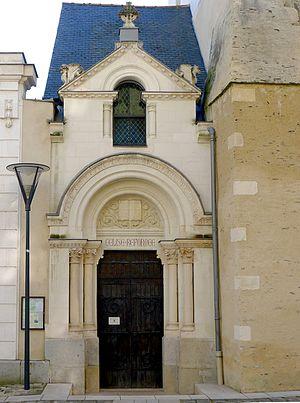
Eglise reformée d'Angers
Angers est une commune de l'Ouest de la France située au bord de la Maine, préfecture du département de Maine-et-Loire dans la région Pays de la Loire.
Angers compte 2 892 sites inscrits à l’inventaire général du patrimoine culturel et 100 monuments répertoriés à l'inventaire des monuments historiques, parmi lesquels 69 % de bâtiments civils et 21 % d’édifices religieux. Environ 41 % de ces bâtiments sont du Moyen Âge, 36 % de l'époque moderne, 18 % du XIXᵉ siècle et 3 % seulement du XXᵉ siècle. La ville est par ailleurs labellisée Ville d’Art et d’Histoire.
Le temple protestant d'Angers est un édifice religieux situé rue du Musée à Angers. Il est rattaché à l'Église protestante unie de France. Il s'agit de l'ancienne chapelle Saint Éloi du prieuré Saint-Gilles du Verger, puis du petit séminaire. L'édifice est acquis par la communauté protestante d'Angers en 1849, et est utilisé depuis sans discontinuer.